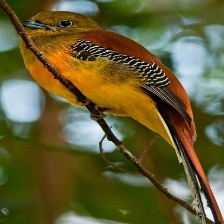
Species: ORANGE BREASTED TROGON
Scientific name: HARPACTES ORESKIOS